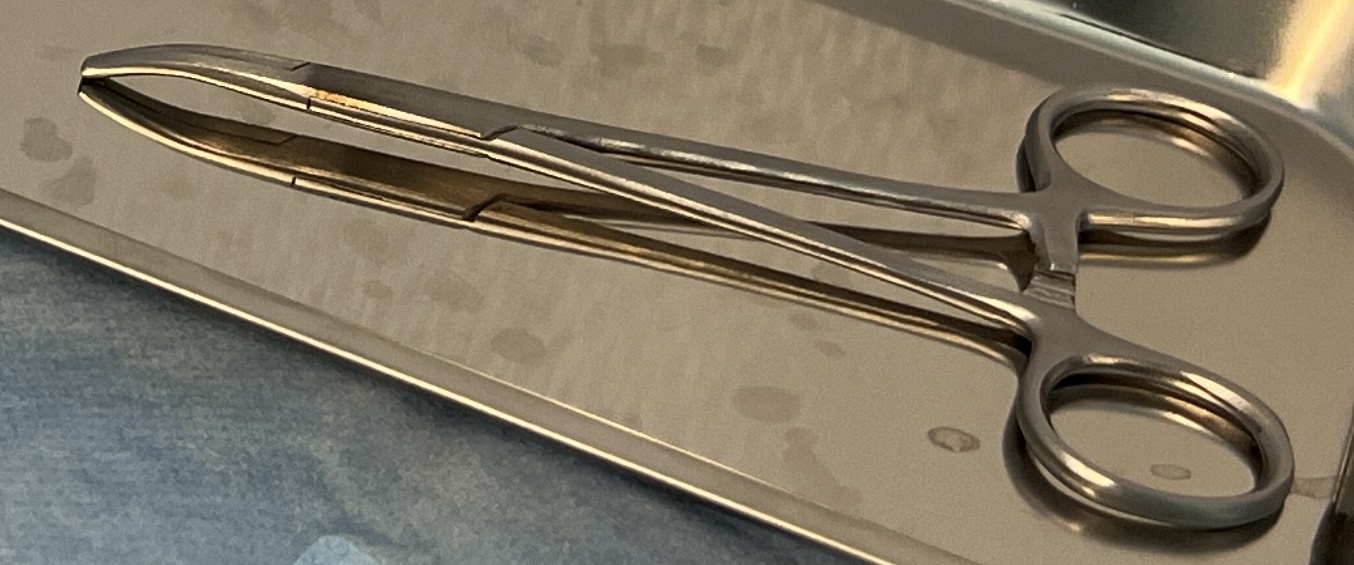
Hinged instrument state: closed